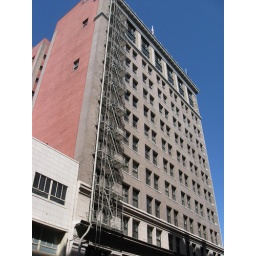
Brick building with fire escape against sky